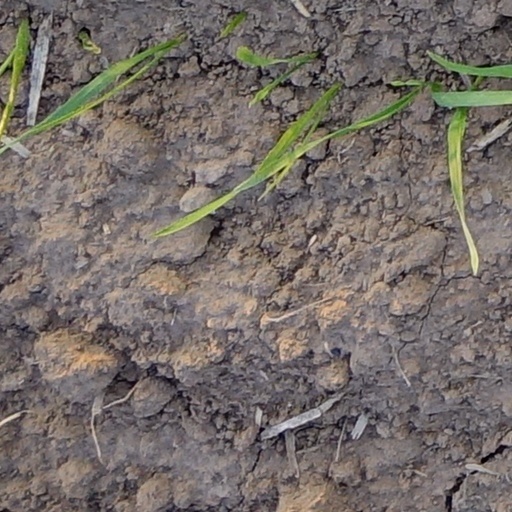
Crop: wheat